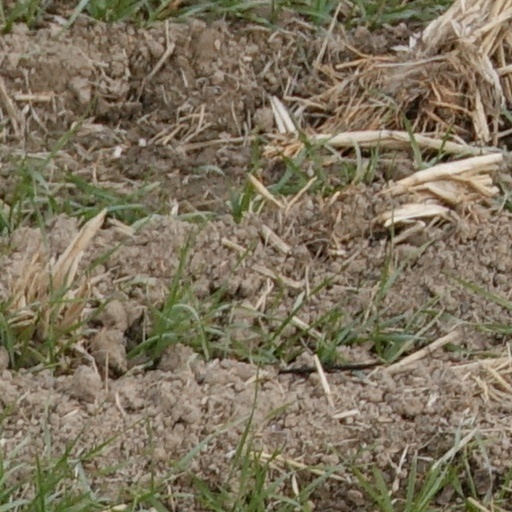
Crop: wheat